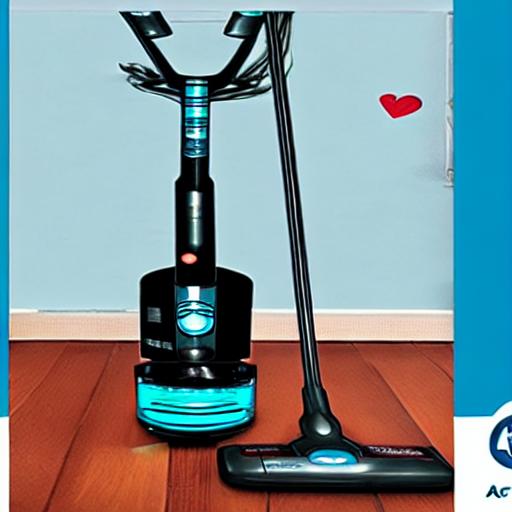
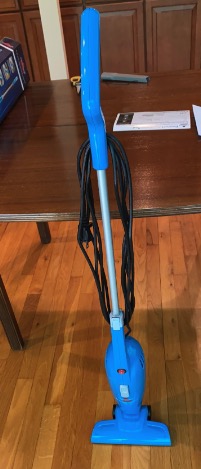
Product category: items_vacuum
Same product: no